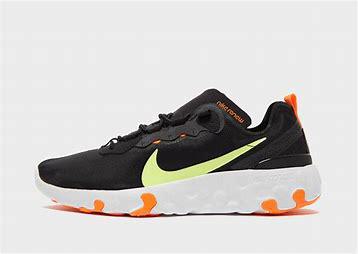
Brand: Nike
Model: Renew Element 55